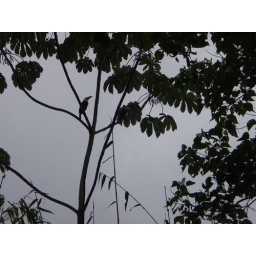
Two toucans that Tessa spotted in the trees at the Iguazu Falls national park on the Argentinan side.